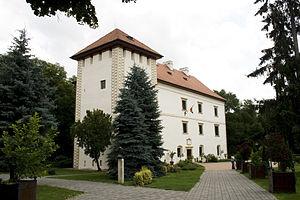
Vay baron et comte est le patronyme d'une famille noble hongroise.